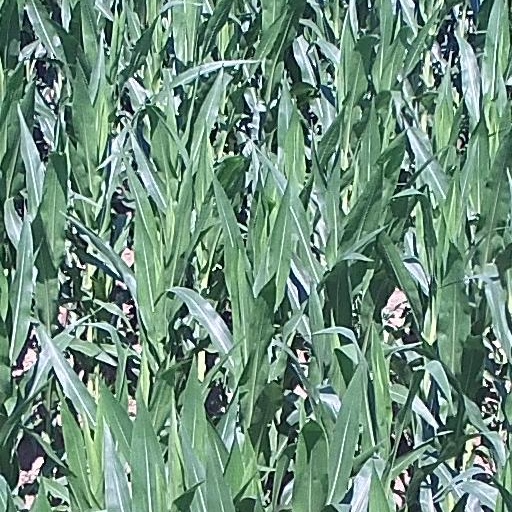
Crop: maize; corn